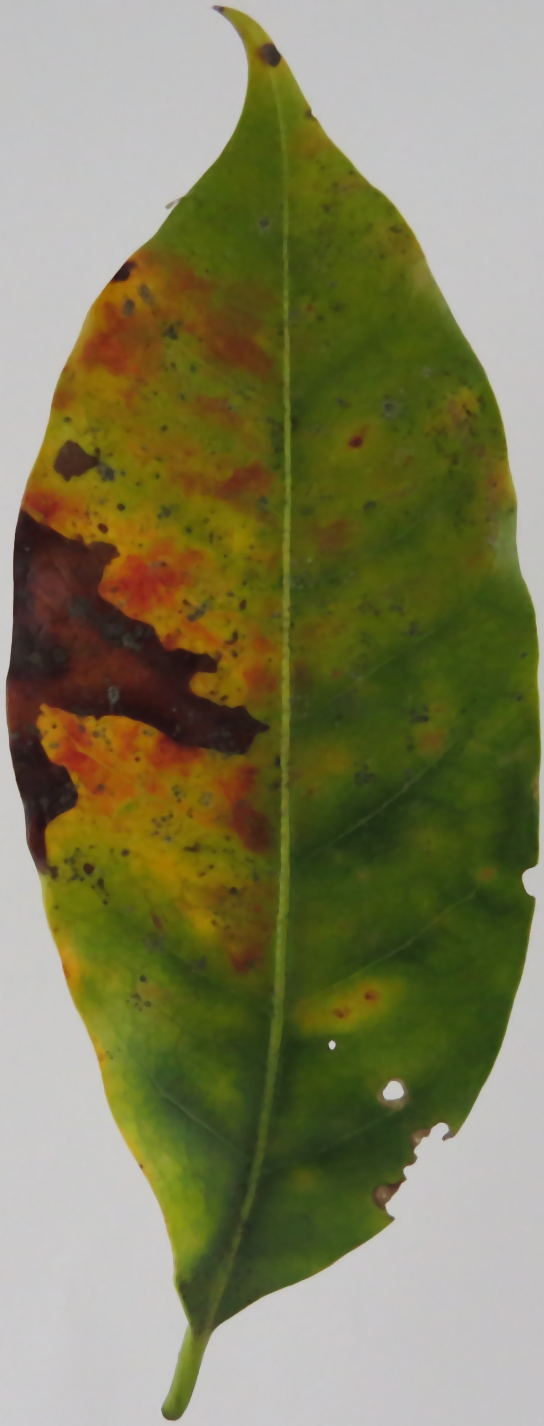
Label: phosphorus-P